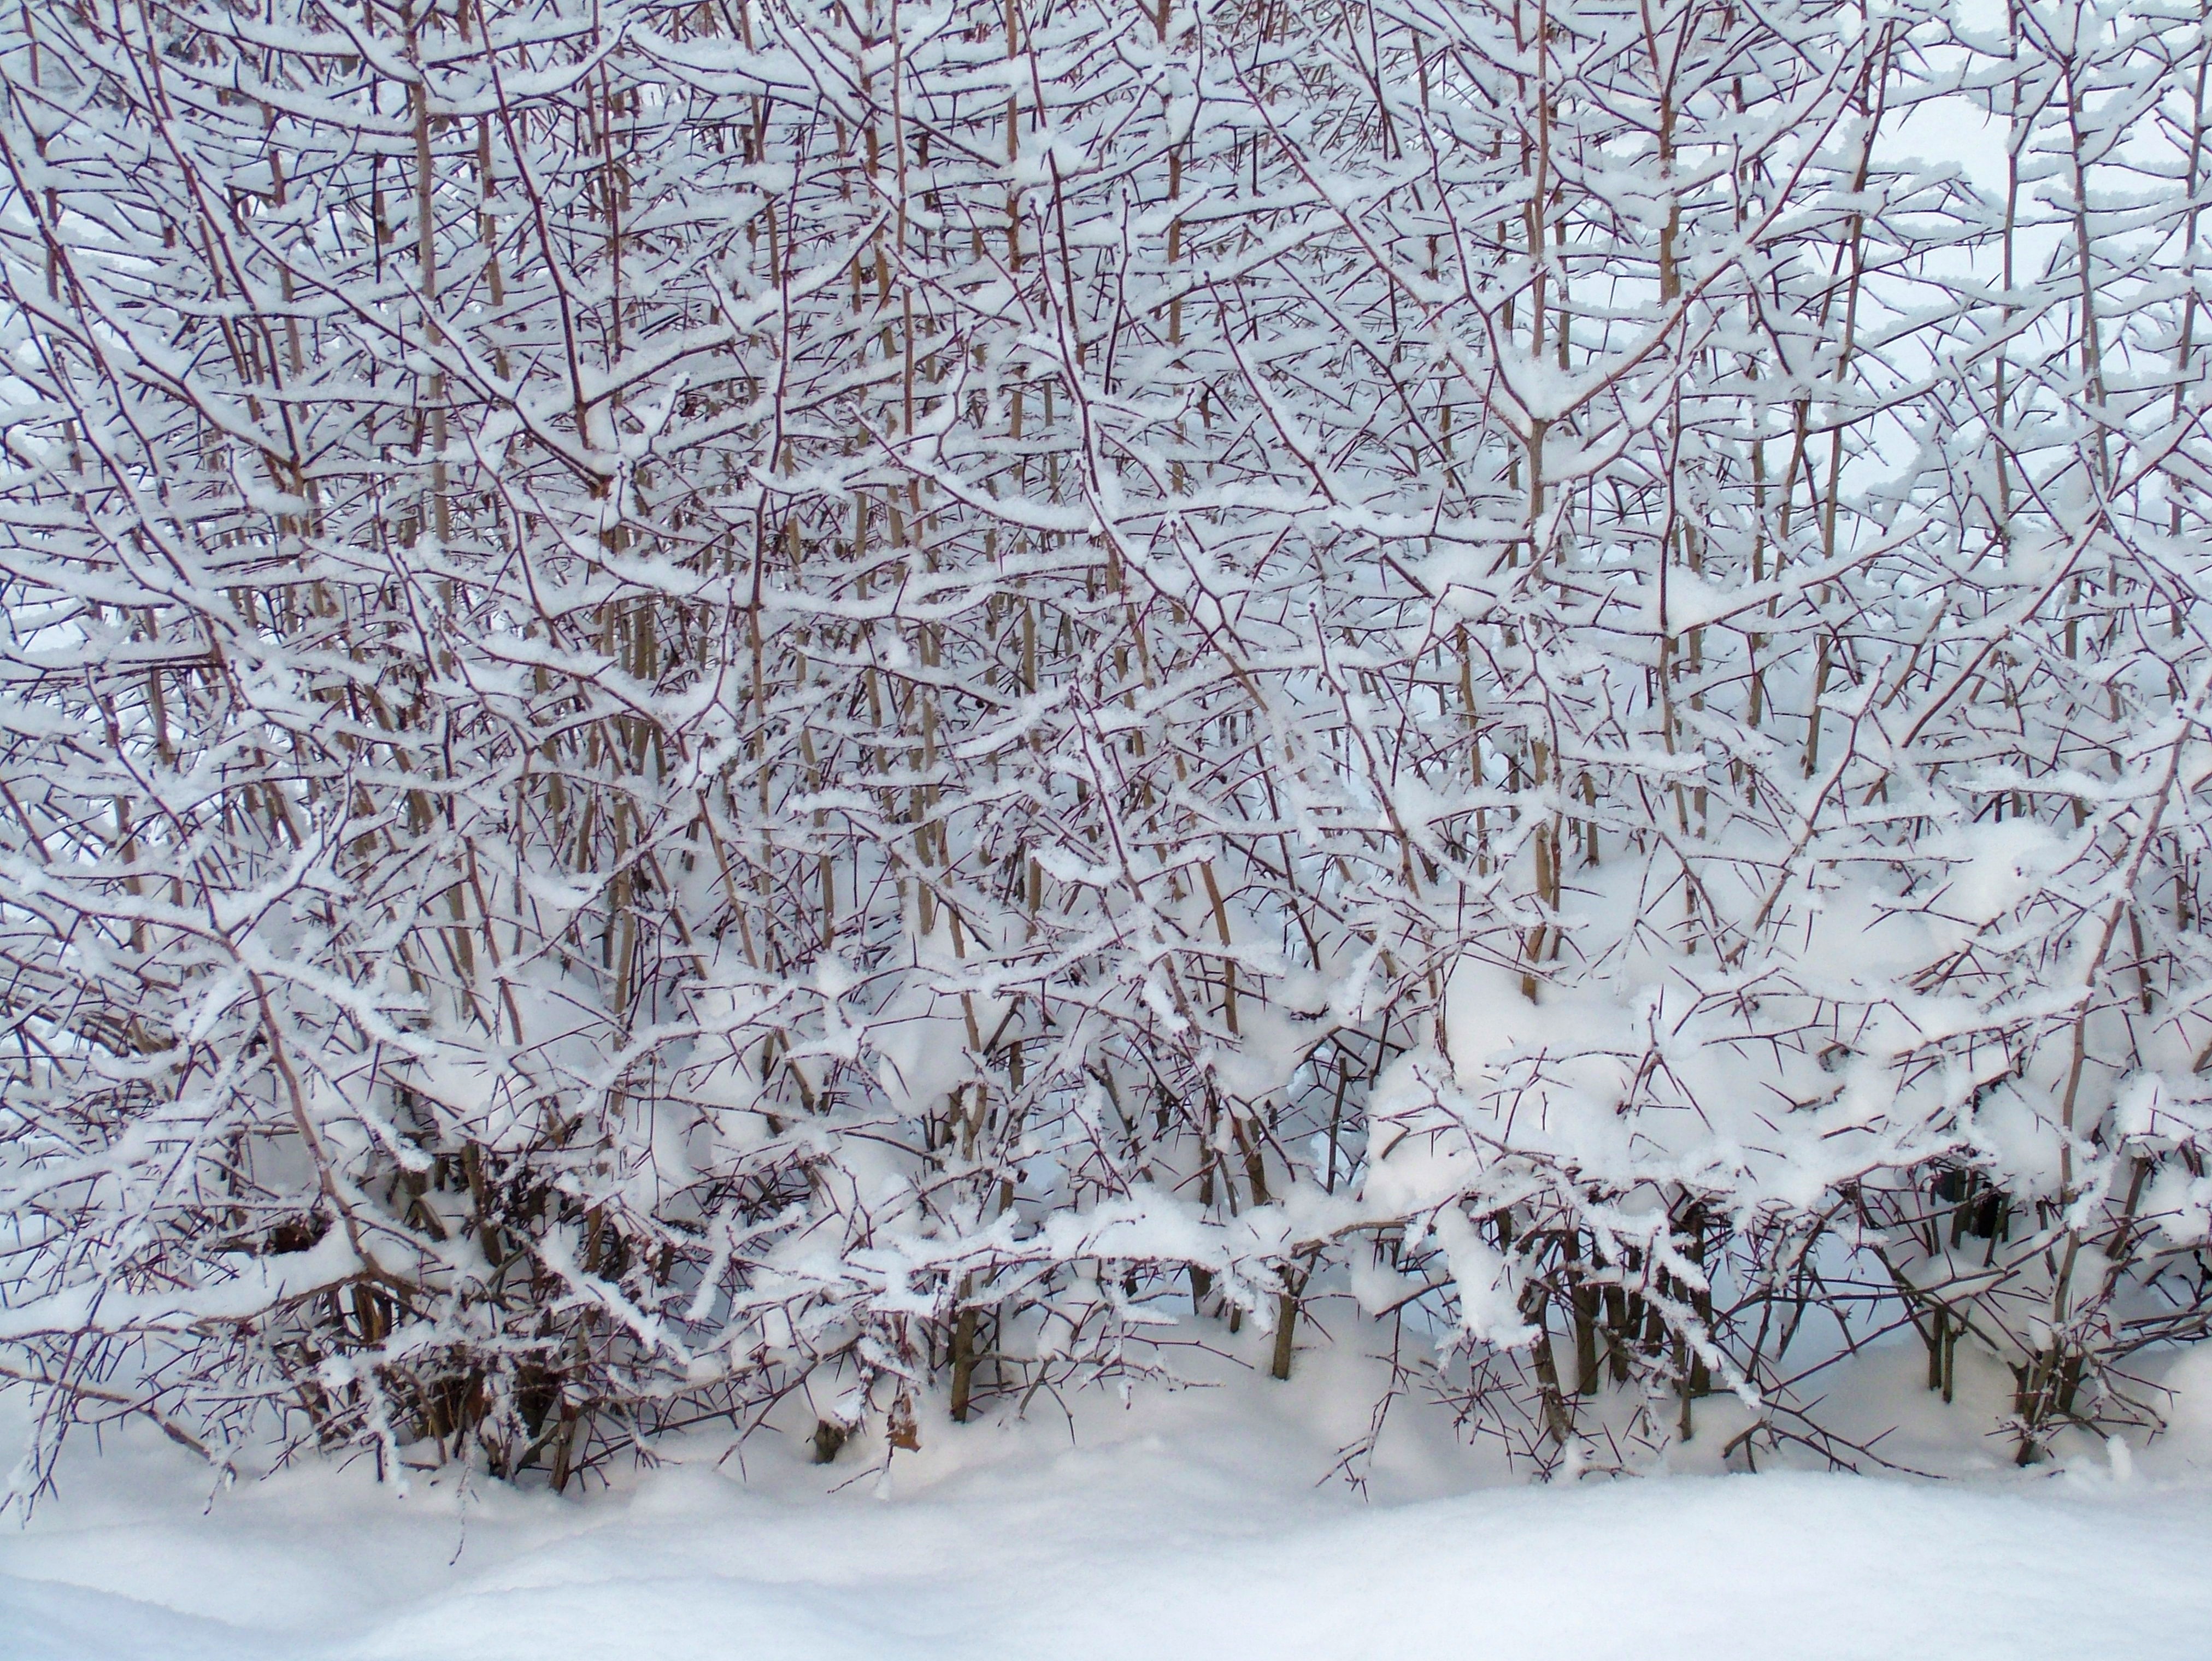
tree, branch, snow, winter, frost, weather, snowy, season, branches, blizzard, piste, freezing, geological phenomenon, winter storm, rain and snow mixed